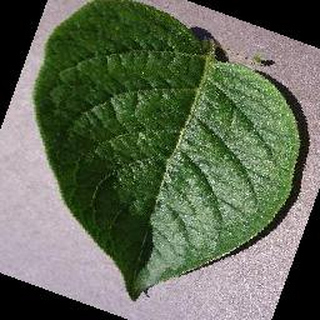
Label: healthy_potato